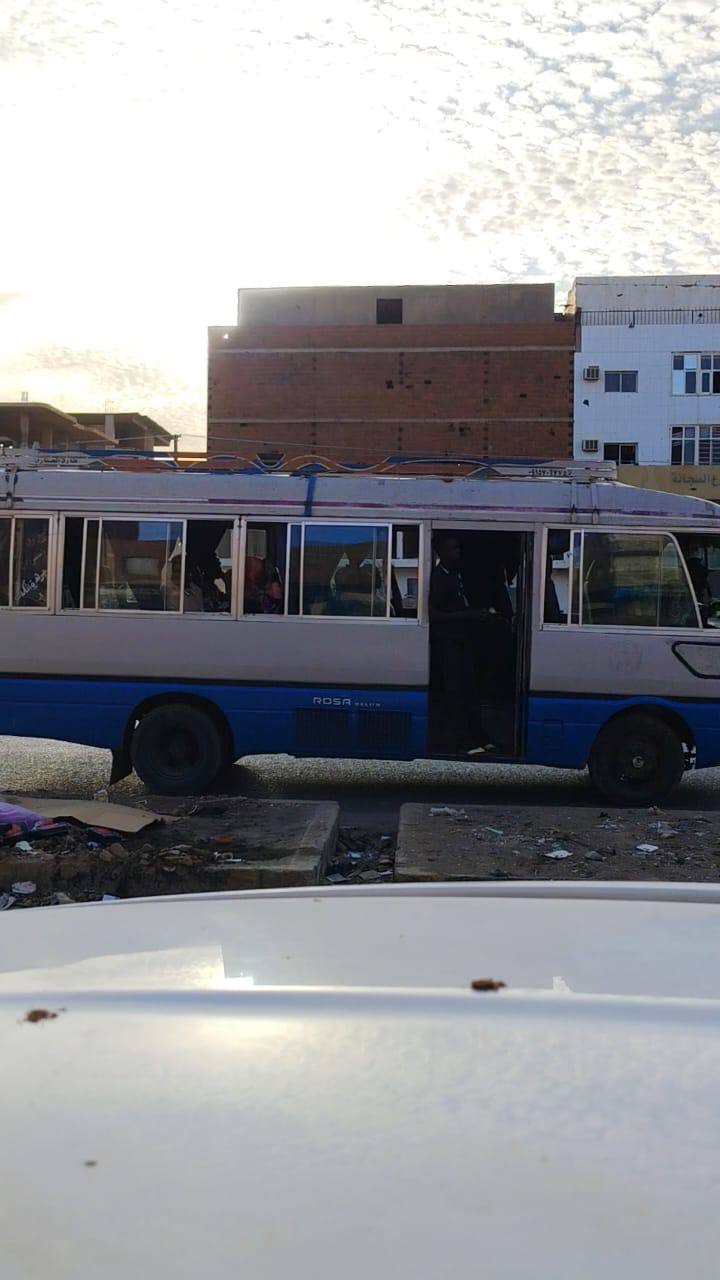
الوصف بالفصحى: حافلة
الوصف بالعامية السودانية: حافلة
التصنيف: Transportation